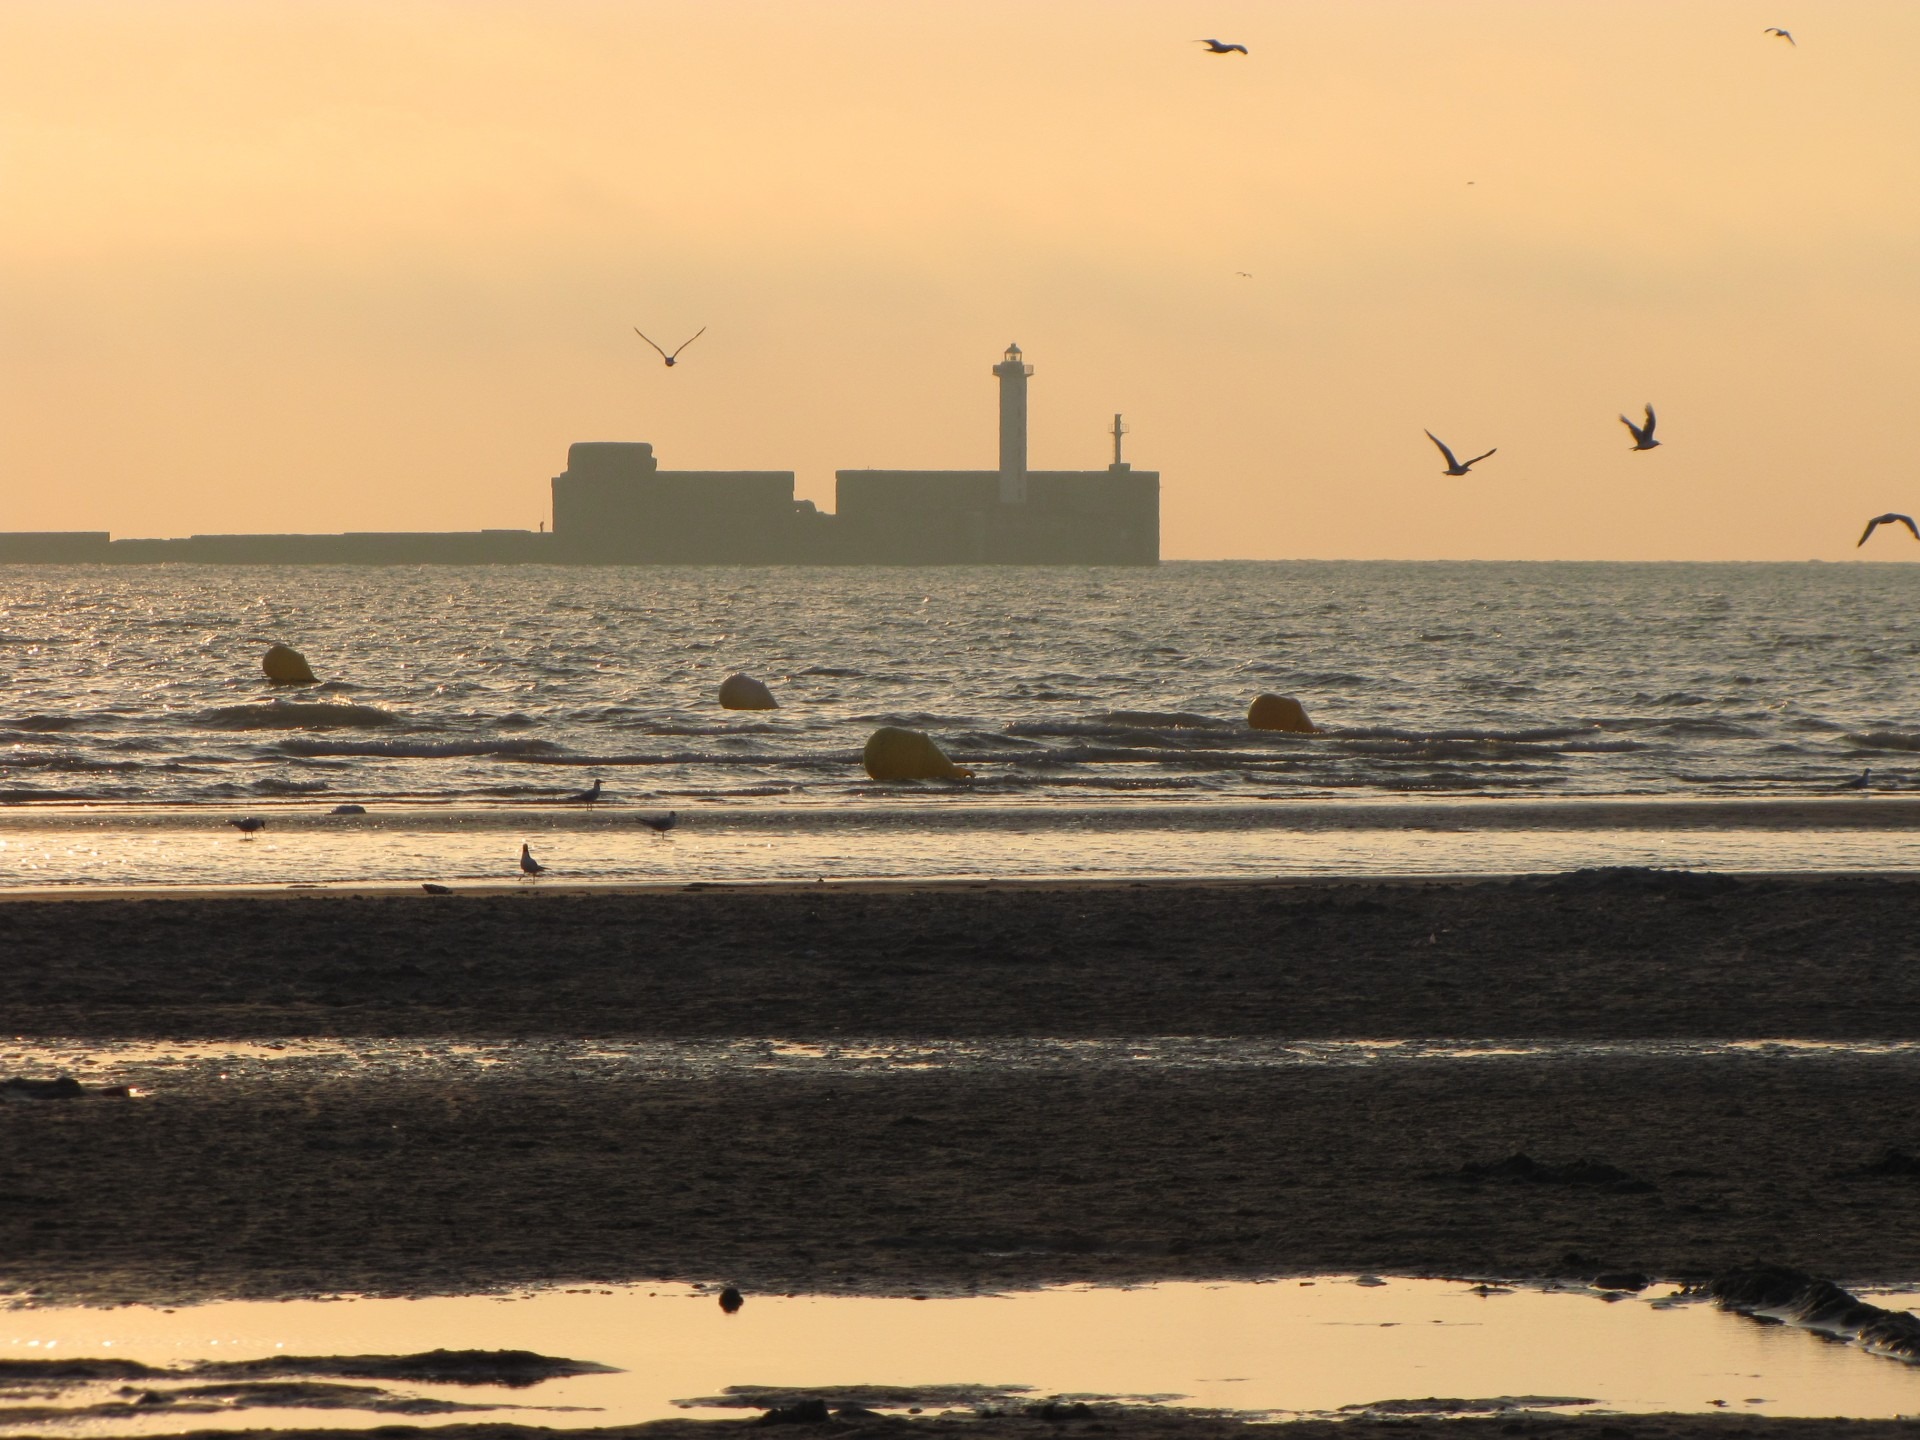
beach, landscape, sea, coast, sand, rock, ocean, horizon, sunshine, sunrise, sunset, morning, shore, wave, dawn, pier, dusk, evening, tower, bay, body of water, breakwater, mudflat